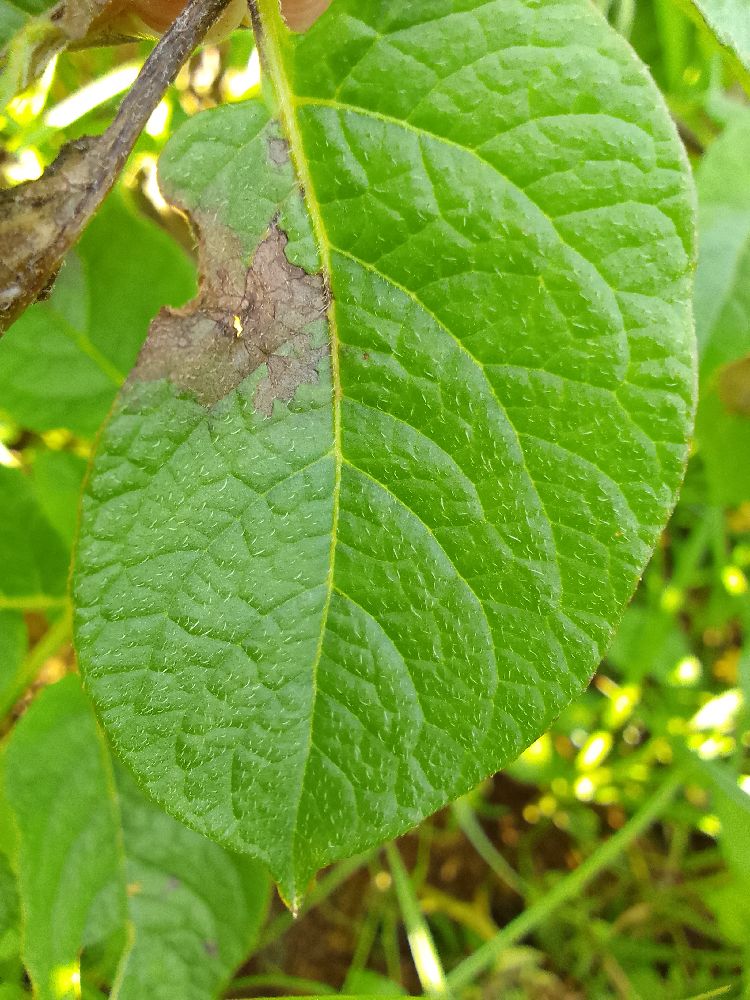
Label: Early blight